Bat-and-ball games

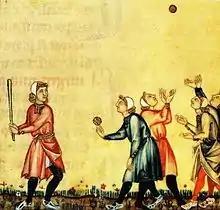
Young men playing a bat-and-ball game in a 13th-century manuscript of the Galician Cantigas de Santa Maria.

Bat-and-ball games, or safe haven games, are field games played by two opposing teams. Action starts when the defending team throws a ball toward a dedicated player of the attacking team, who tries to hit it with a bat and then run between various safe areas in the field to score runs (points). The defending team can use the ball in various ways against the attacking team's players to force them off the field ("get them out") when they are not in safe zones, and thus prevent them from further scoring. The best known modern bat-and-ball games are cricket and baseball, with common roots in the 18th-century games played in England.